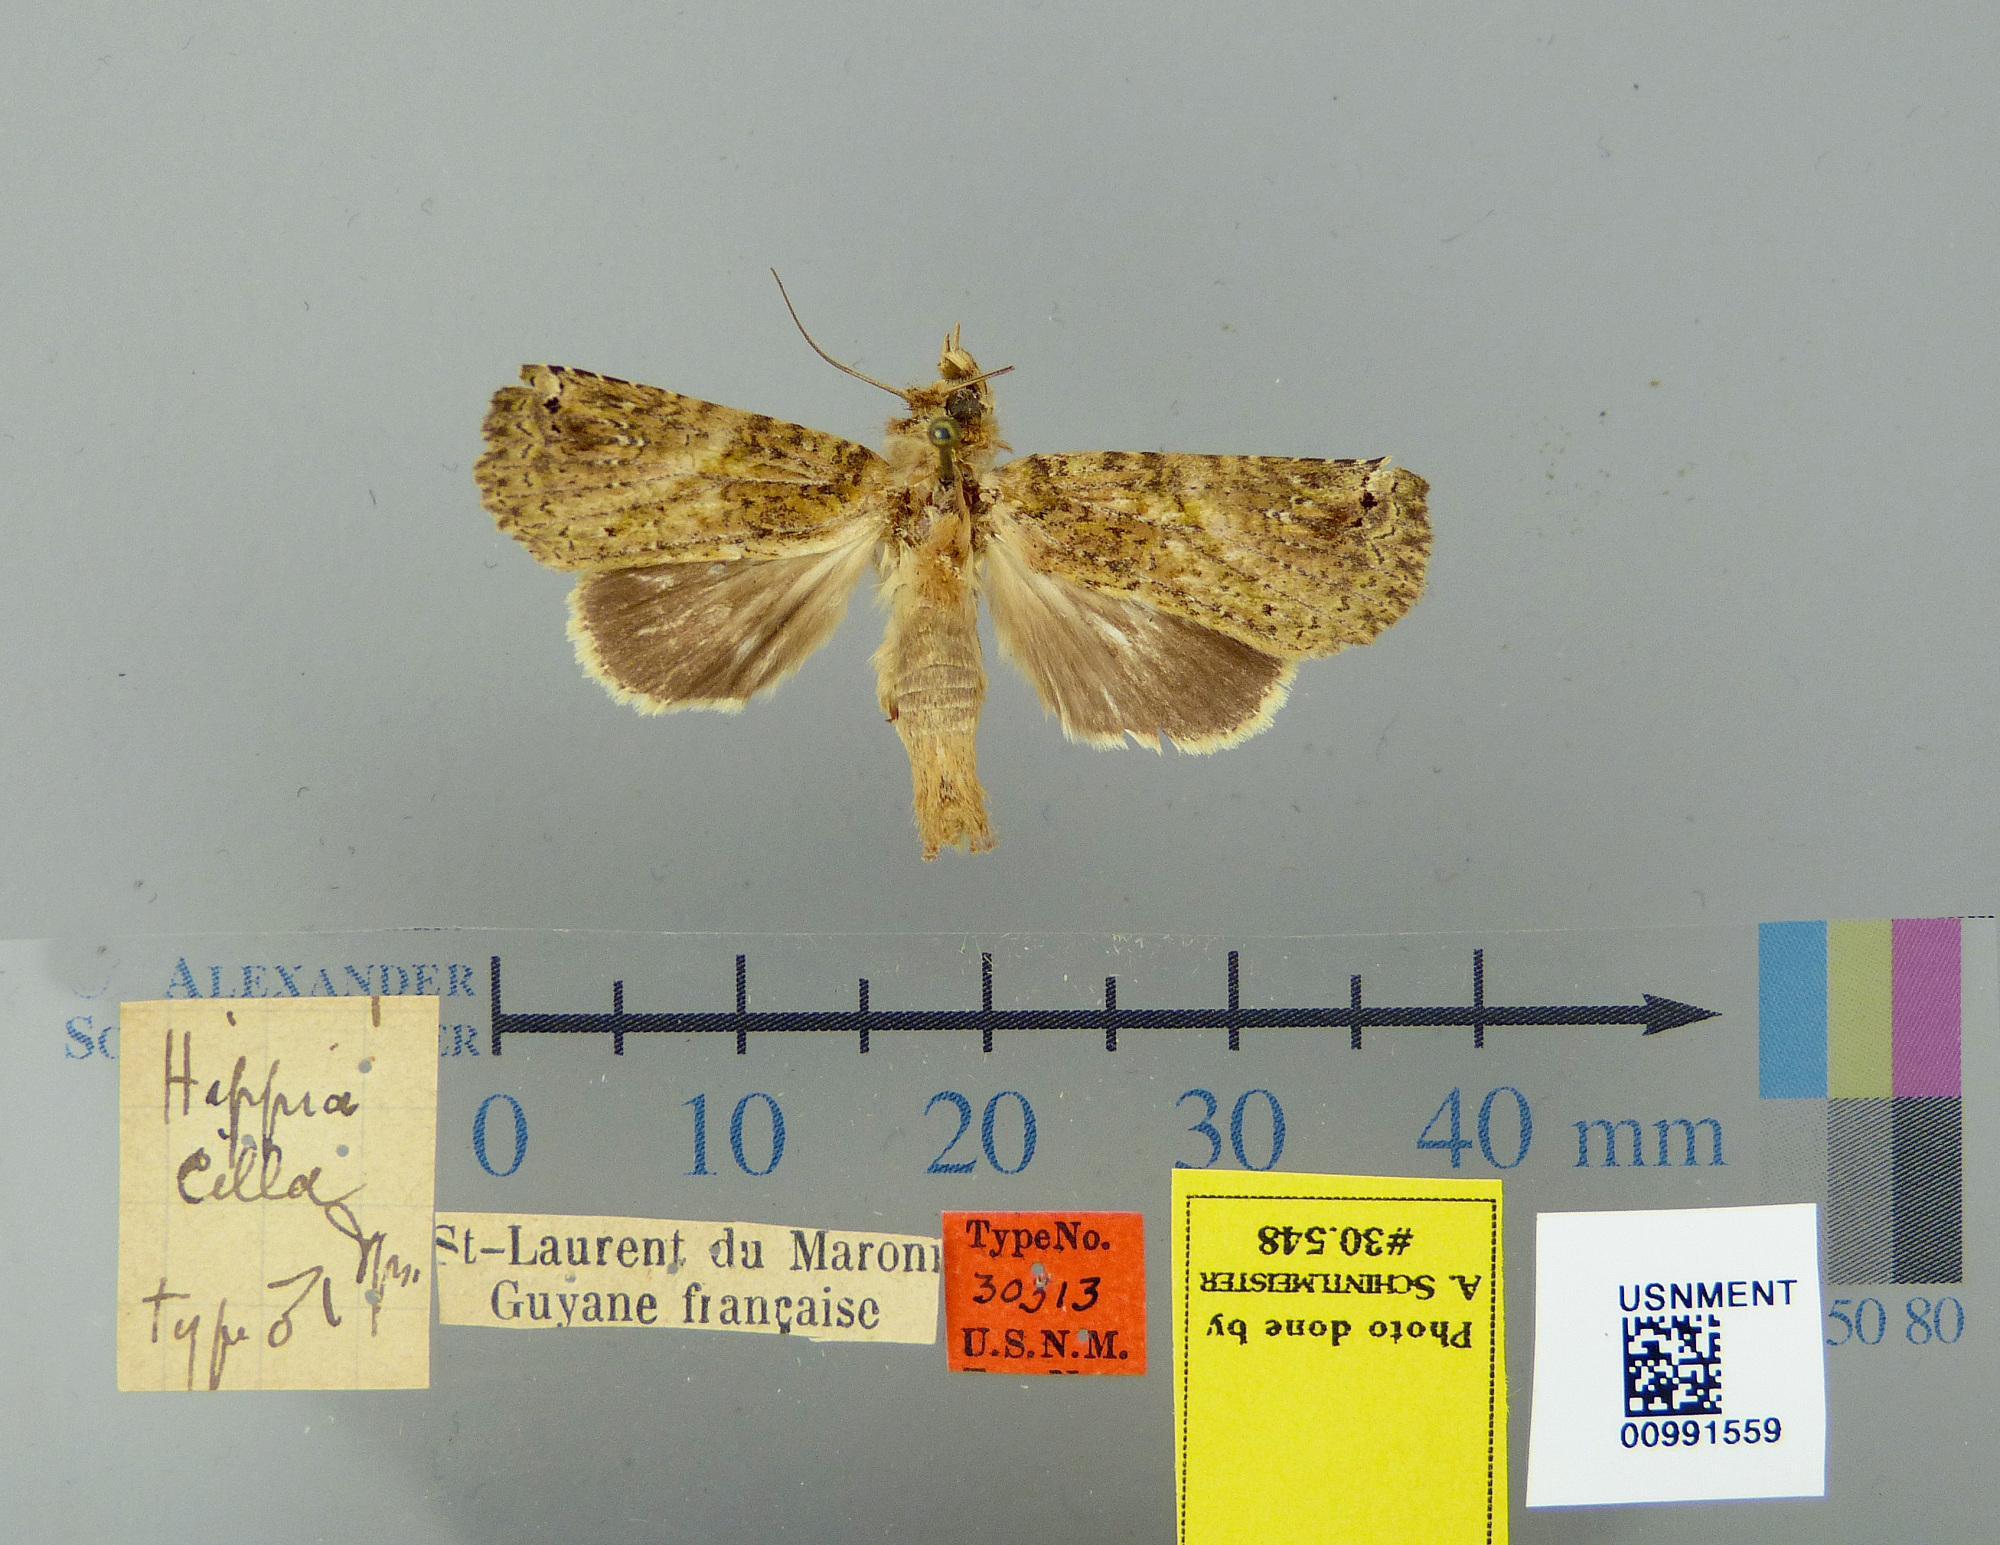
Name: Hippia cilla
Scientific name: Hippia cilla Dognin, 1908
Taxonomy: Animalia, Arthropoda, Insecta, Lepidoptera, Notodontidae
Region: [Not Stated]
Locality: St. Laurent, Maroni, French Guiana, France
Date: [Not Stated]